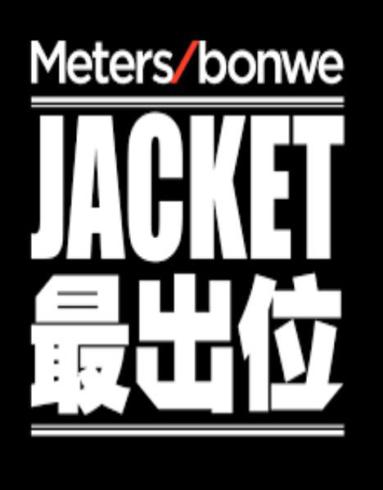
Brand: meters bonwe
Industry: Clothes